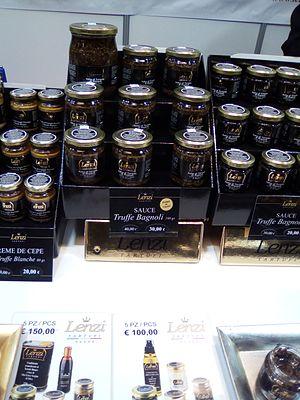
Salon Saveurs des Plaisirs gourmands.
La truffe est le nom vernaculaire français donné à la fructification et à l'organe végétatif de plusieurs genres de champignons hypogés ascomycètes ectomycorhiziens qui se présente sous une forme plus ou moins globuleuse. Un même mycélium peut produire plusieurs truffes. Certaines espèces n'ont que peu de saveur alors que d'autres sont particulièrement appréciées et recherchées depuis l'Antiquité. Qu'elles aient poussé spontanément ou qu'elles soient issues de la trufficulture, les truffes sont très demandées par les gourmets.